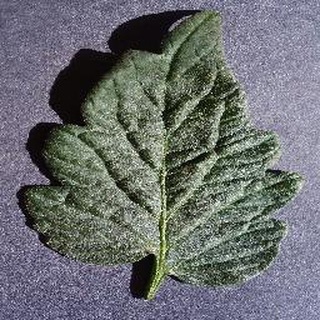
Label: healthy_tomato